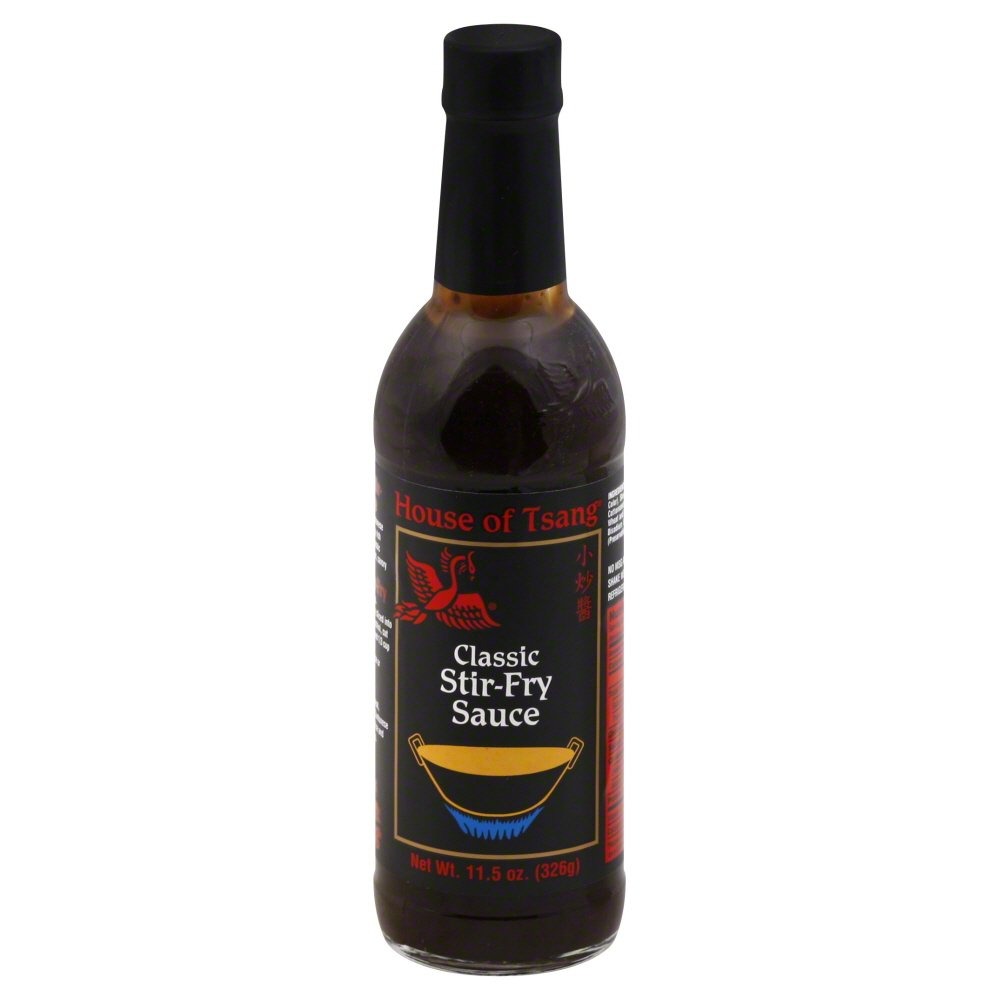
Item Name: House of Tsang Stir Fry Sauce Classic 11.5 OZ(Pack of 3)
Product Description: House of Tsang Classic Stir Fry Sauce 11.5-ounce glass bottle(Pack of 3)
Value: 34.5
Unit: Fl Oz

Price: 8.44